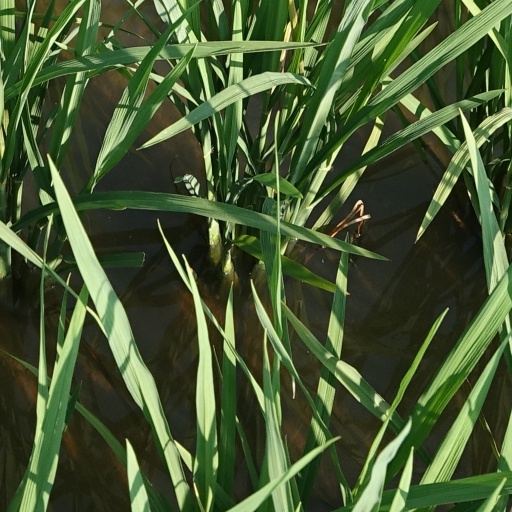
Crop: rice